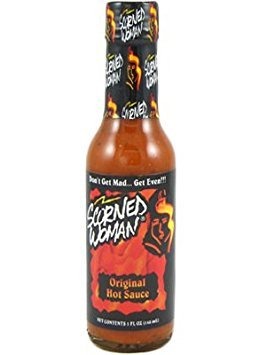
Item Name: Scorned Woman Hot Sauce 5oz. (3 Pack)
Value: 15.0
Unit: Fl Oz

Price: 4.95